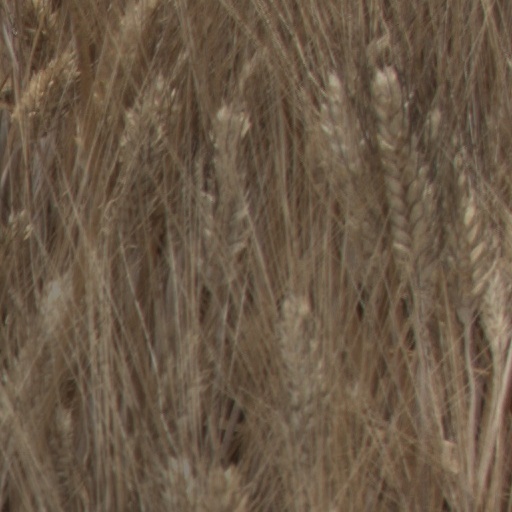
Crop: wheat